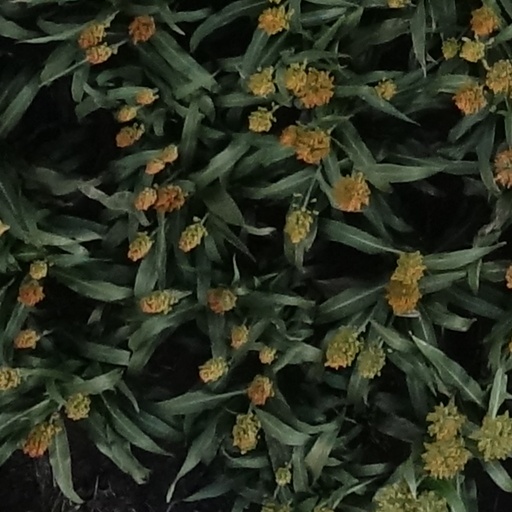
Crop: sorghum